Schönberg, Mecklenburg-Vorpommern

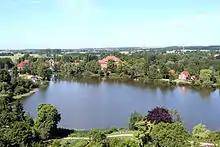
View over Schönberg

The largest school within the city, Ernst-Barlach Gymnasium, is located on the Oberteich and contains grades 5-13 with 650 students. The school was subjugated to many different names and uses throughout its history since its opening in 1846. Under the German Democratic Republic (Deutsche Demokratische Republik) the school was reformed to hold grades 9-12 and was changed twice as the Erweiterte and Rudolf Hartmann Polytechnic Oberschules. In 1991 with the fall of East Germany, it was changed again to Gymnasium Schönberg until 2001 when students voted it to its current name.